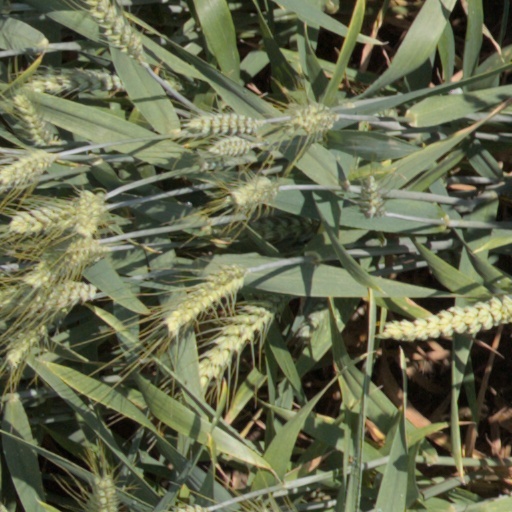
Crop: wheat